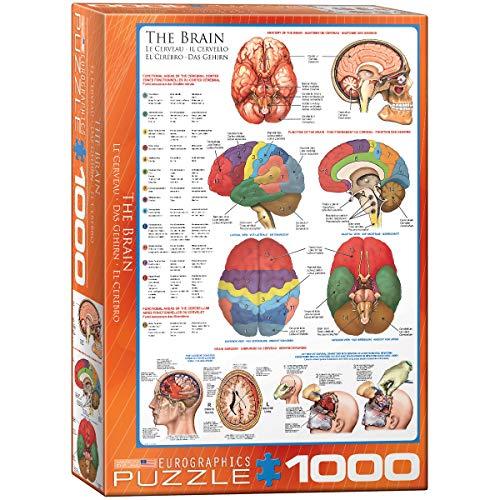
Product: EuroGraphics Human Body (The Brain) 1000 Piece Puzzle
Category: Toys & Games | Puzzles | Jigsaw Puzzles
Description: Great Condition.
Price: $19.99
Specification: ProductDimensions:19.2x26.6x0.1inches|ItemWeight:13.6ounces|ShippingWeight:1.35pounds(Viewshippingratesandpolicies)|DomesticShipping:ItemcanbeshippedwithinU.S.|InternationalShipping:ThisitemcanbeshippedtoselectcountriesoutsideoftheU.S.LearnMore|ASIN:B0039Z7MPO|Itemmodelnumber:6000-0256|Manufacturerrecommendedage:6-15years